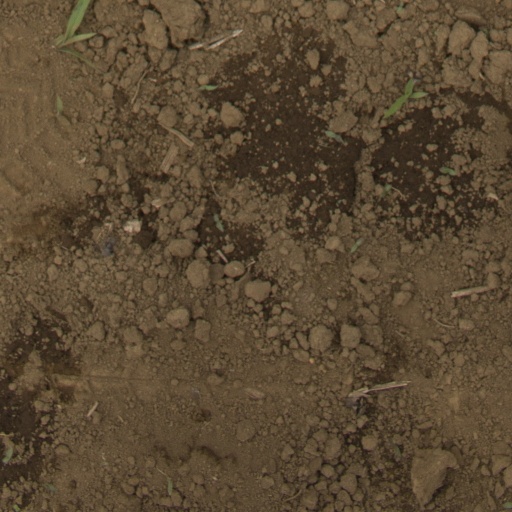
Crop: Jerusalem artichoke